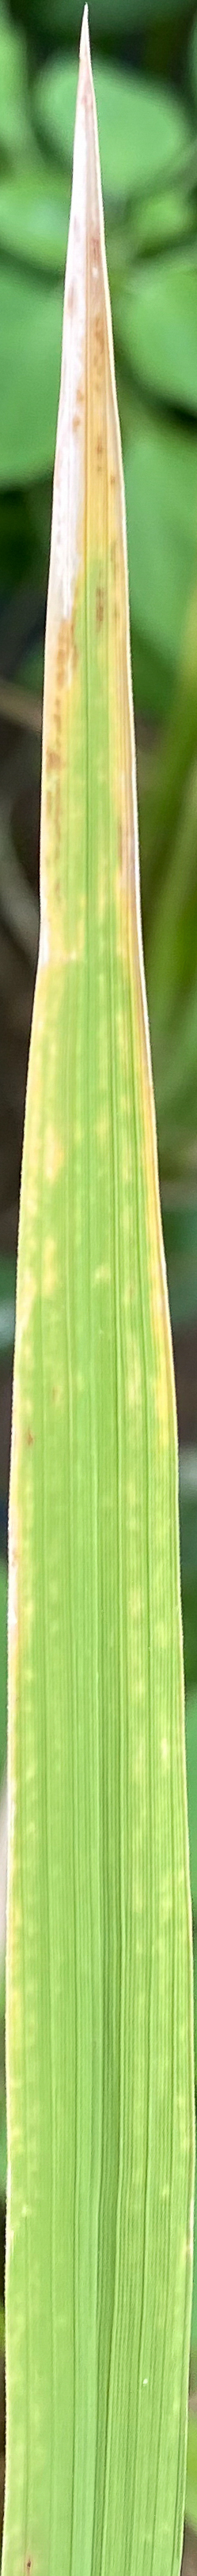
Nhãn: N